Surface mining

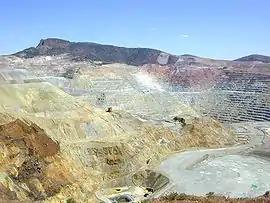
The El Chino mine located near Silver City, New Mexico is an open-pit copper mine.

Open-pit mining refers to a method of extracting rock or minerals from the earth through their removal from an open pit or borrow. This process is done on the ground surface of the earth It is best suited for accessing mostly vertical deposits of minerals. Although open-pit mining is sometimes mistakenly referred to as "strip mining", the two methods are different (see above).